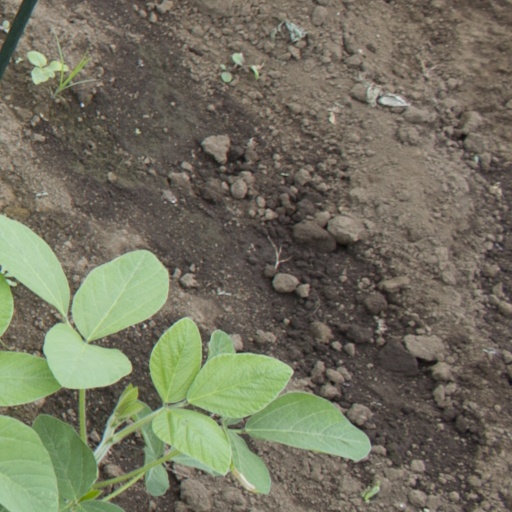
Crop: soybean